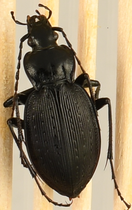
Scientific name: Carabus goryi
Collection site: Mountain Lake Biological Station NEON (MLBS), plot MLBS_009